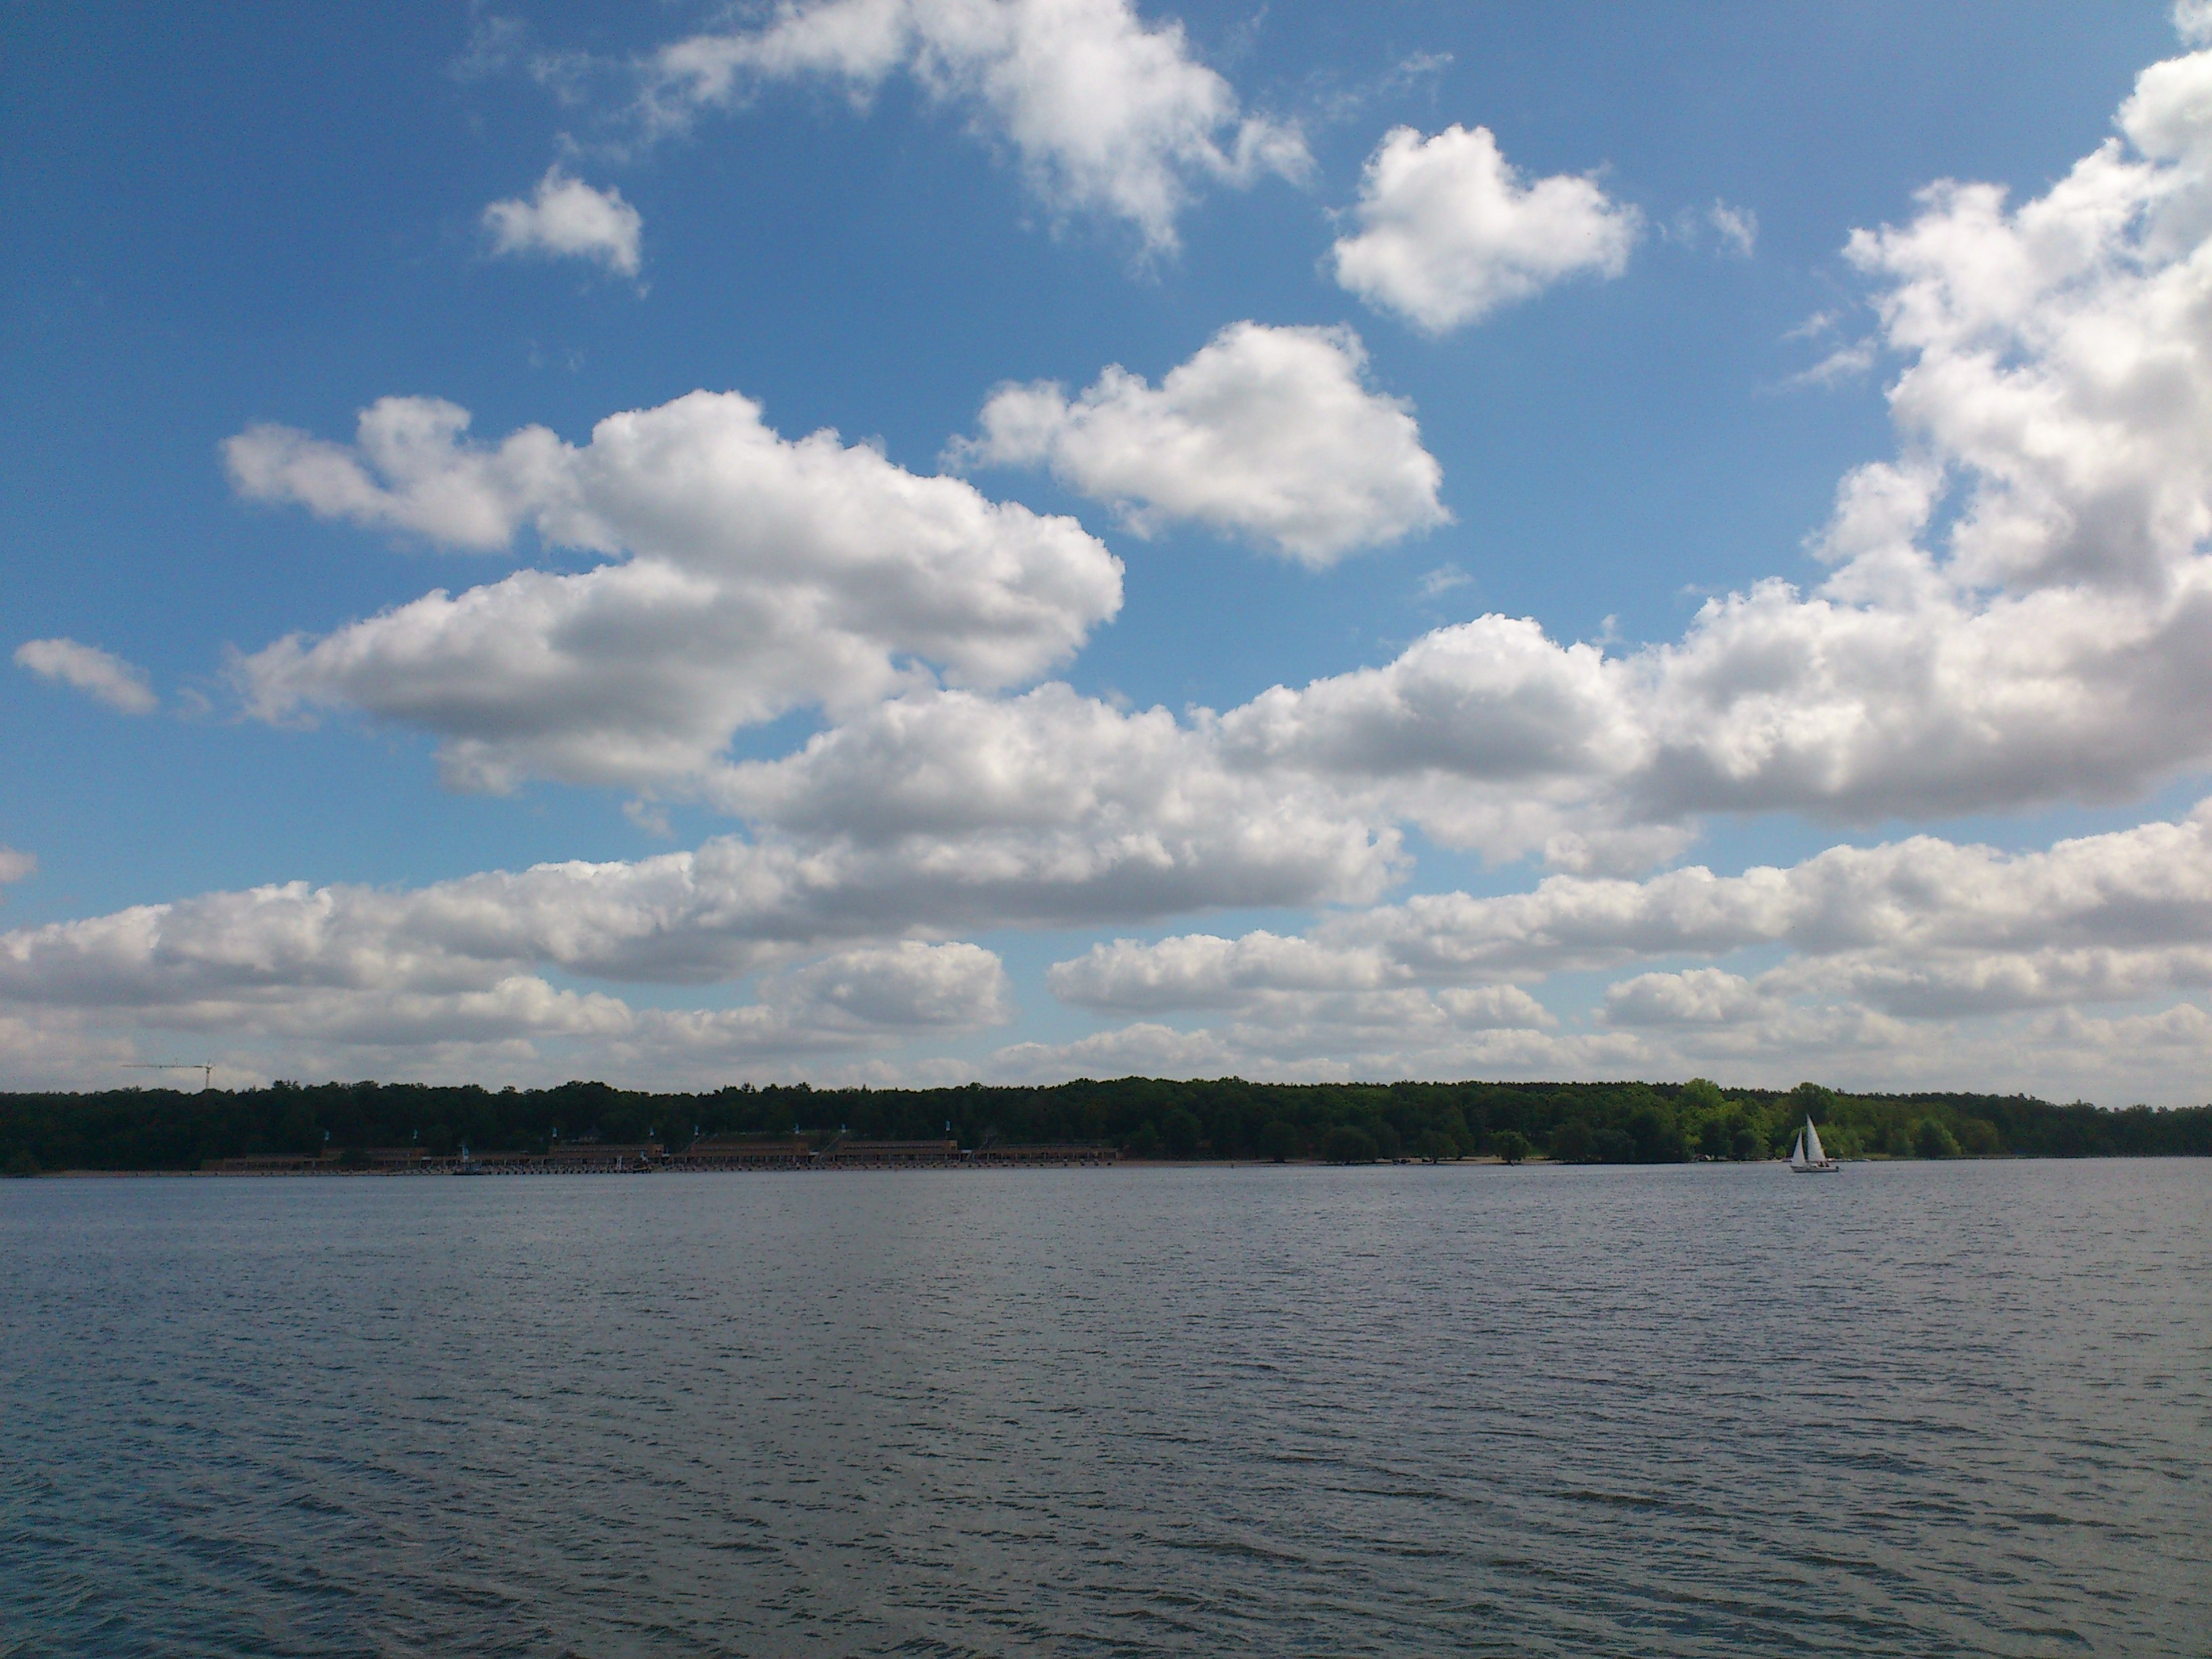
landscape, sea, water, nature, horizon, cloud, sky, cloudy, lake, vehicle, bay, reservoir, clouds, berlin, loch, wannsee, cloudiness